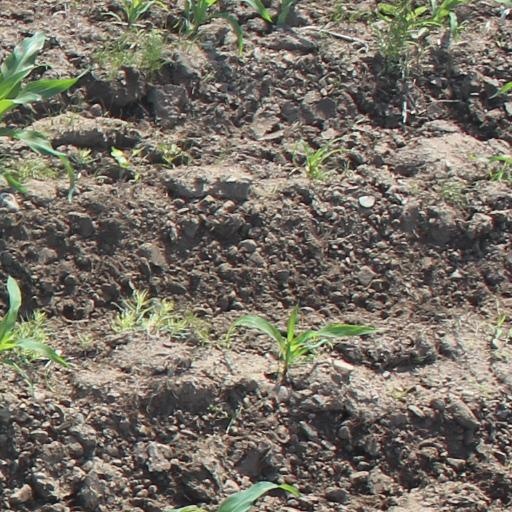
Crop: maize; corn